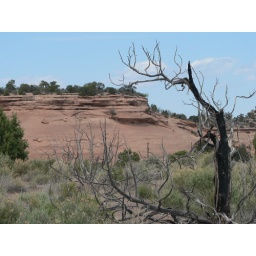
dead tree over the monument